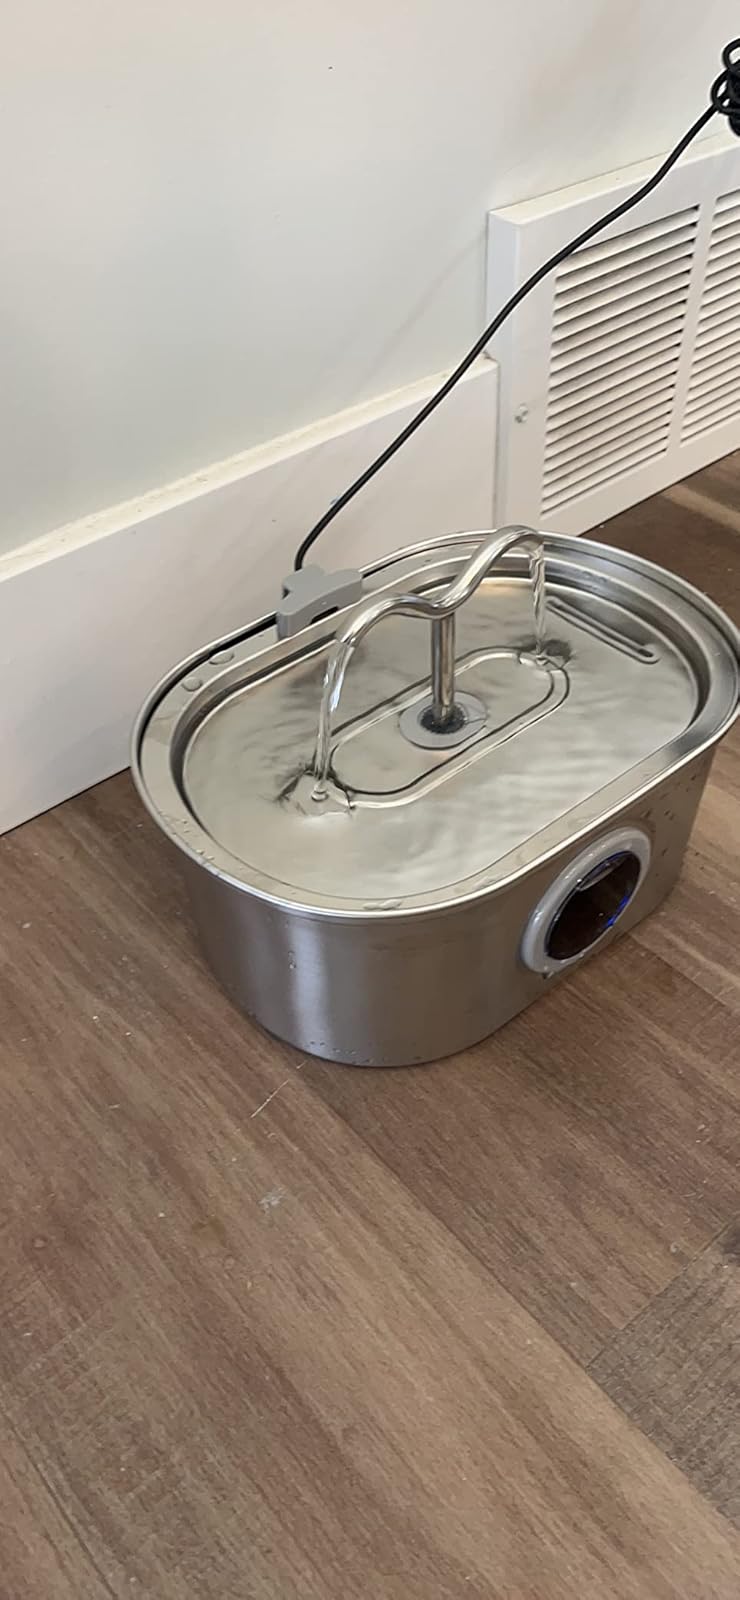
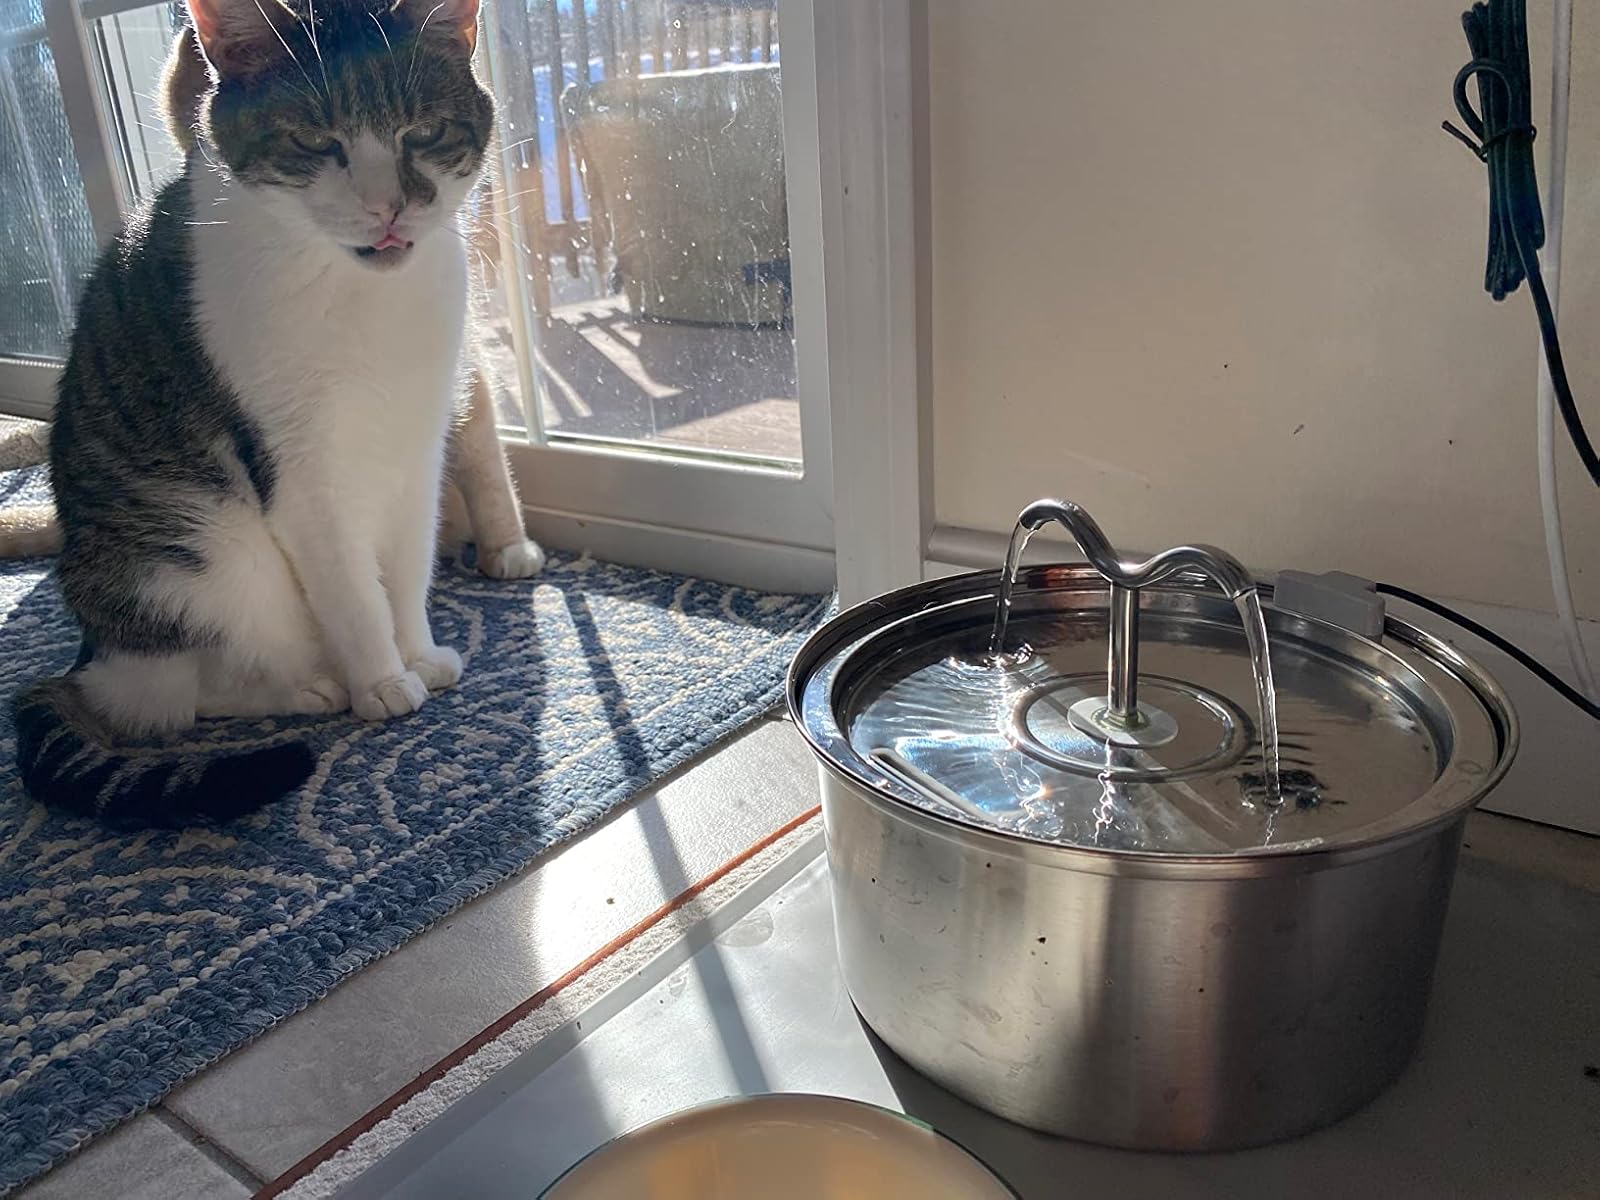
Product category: items_bowl
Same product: no